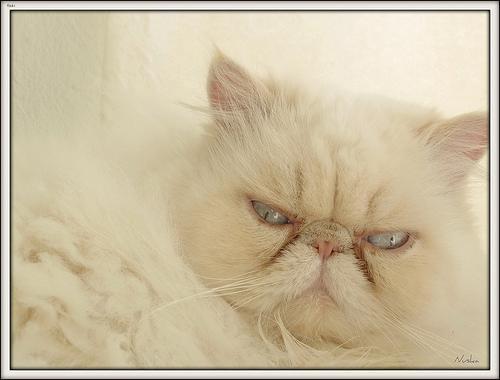
Persian